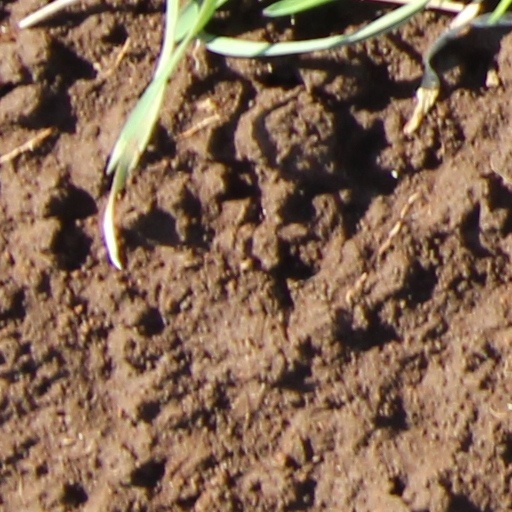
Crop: wheat